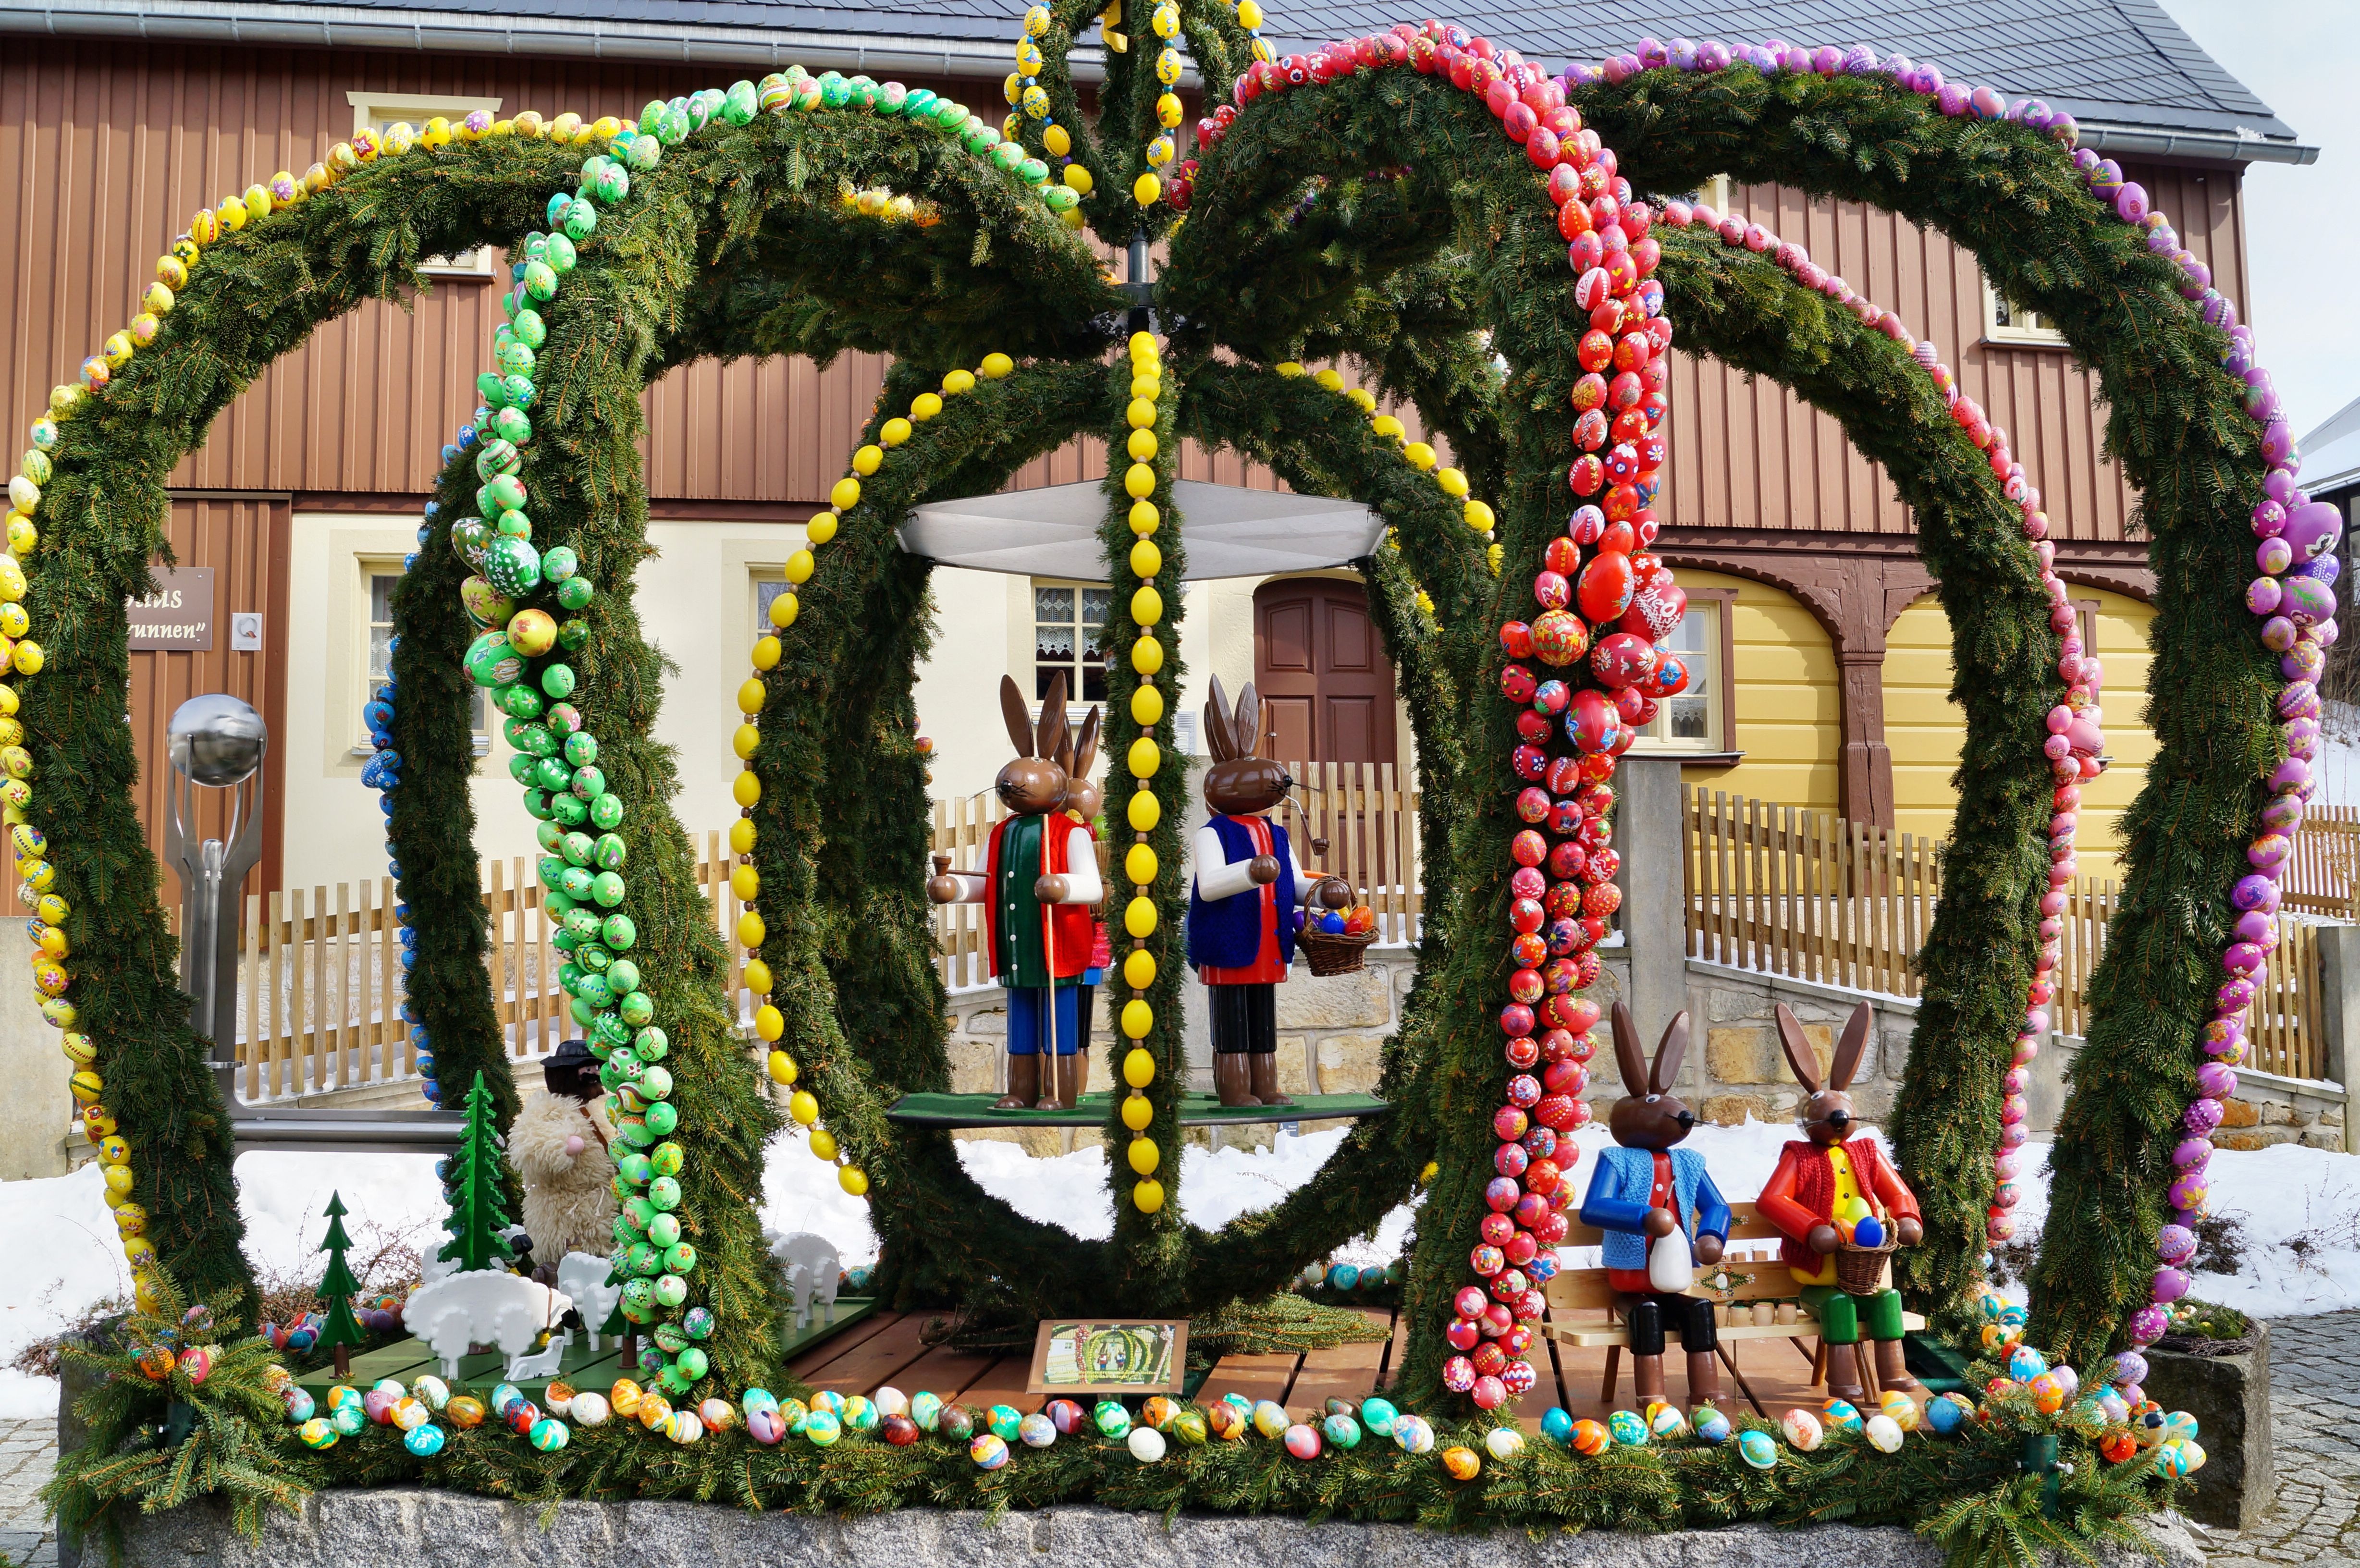
flower, decoration, holiday, christmas, christmas decoration, festival, easter, custom, tradition, easter bunny, saxon switzerland, easter well, easter bunny family, hinterhermsdorf